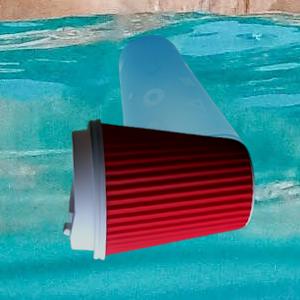
Label: cups